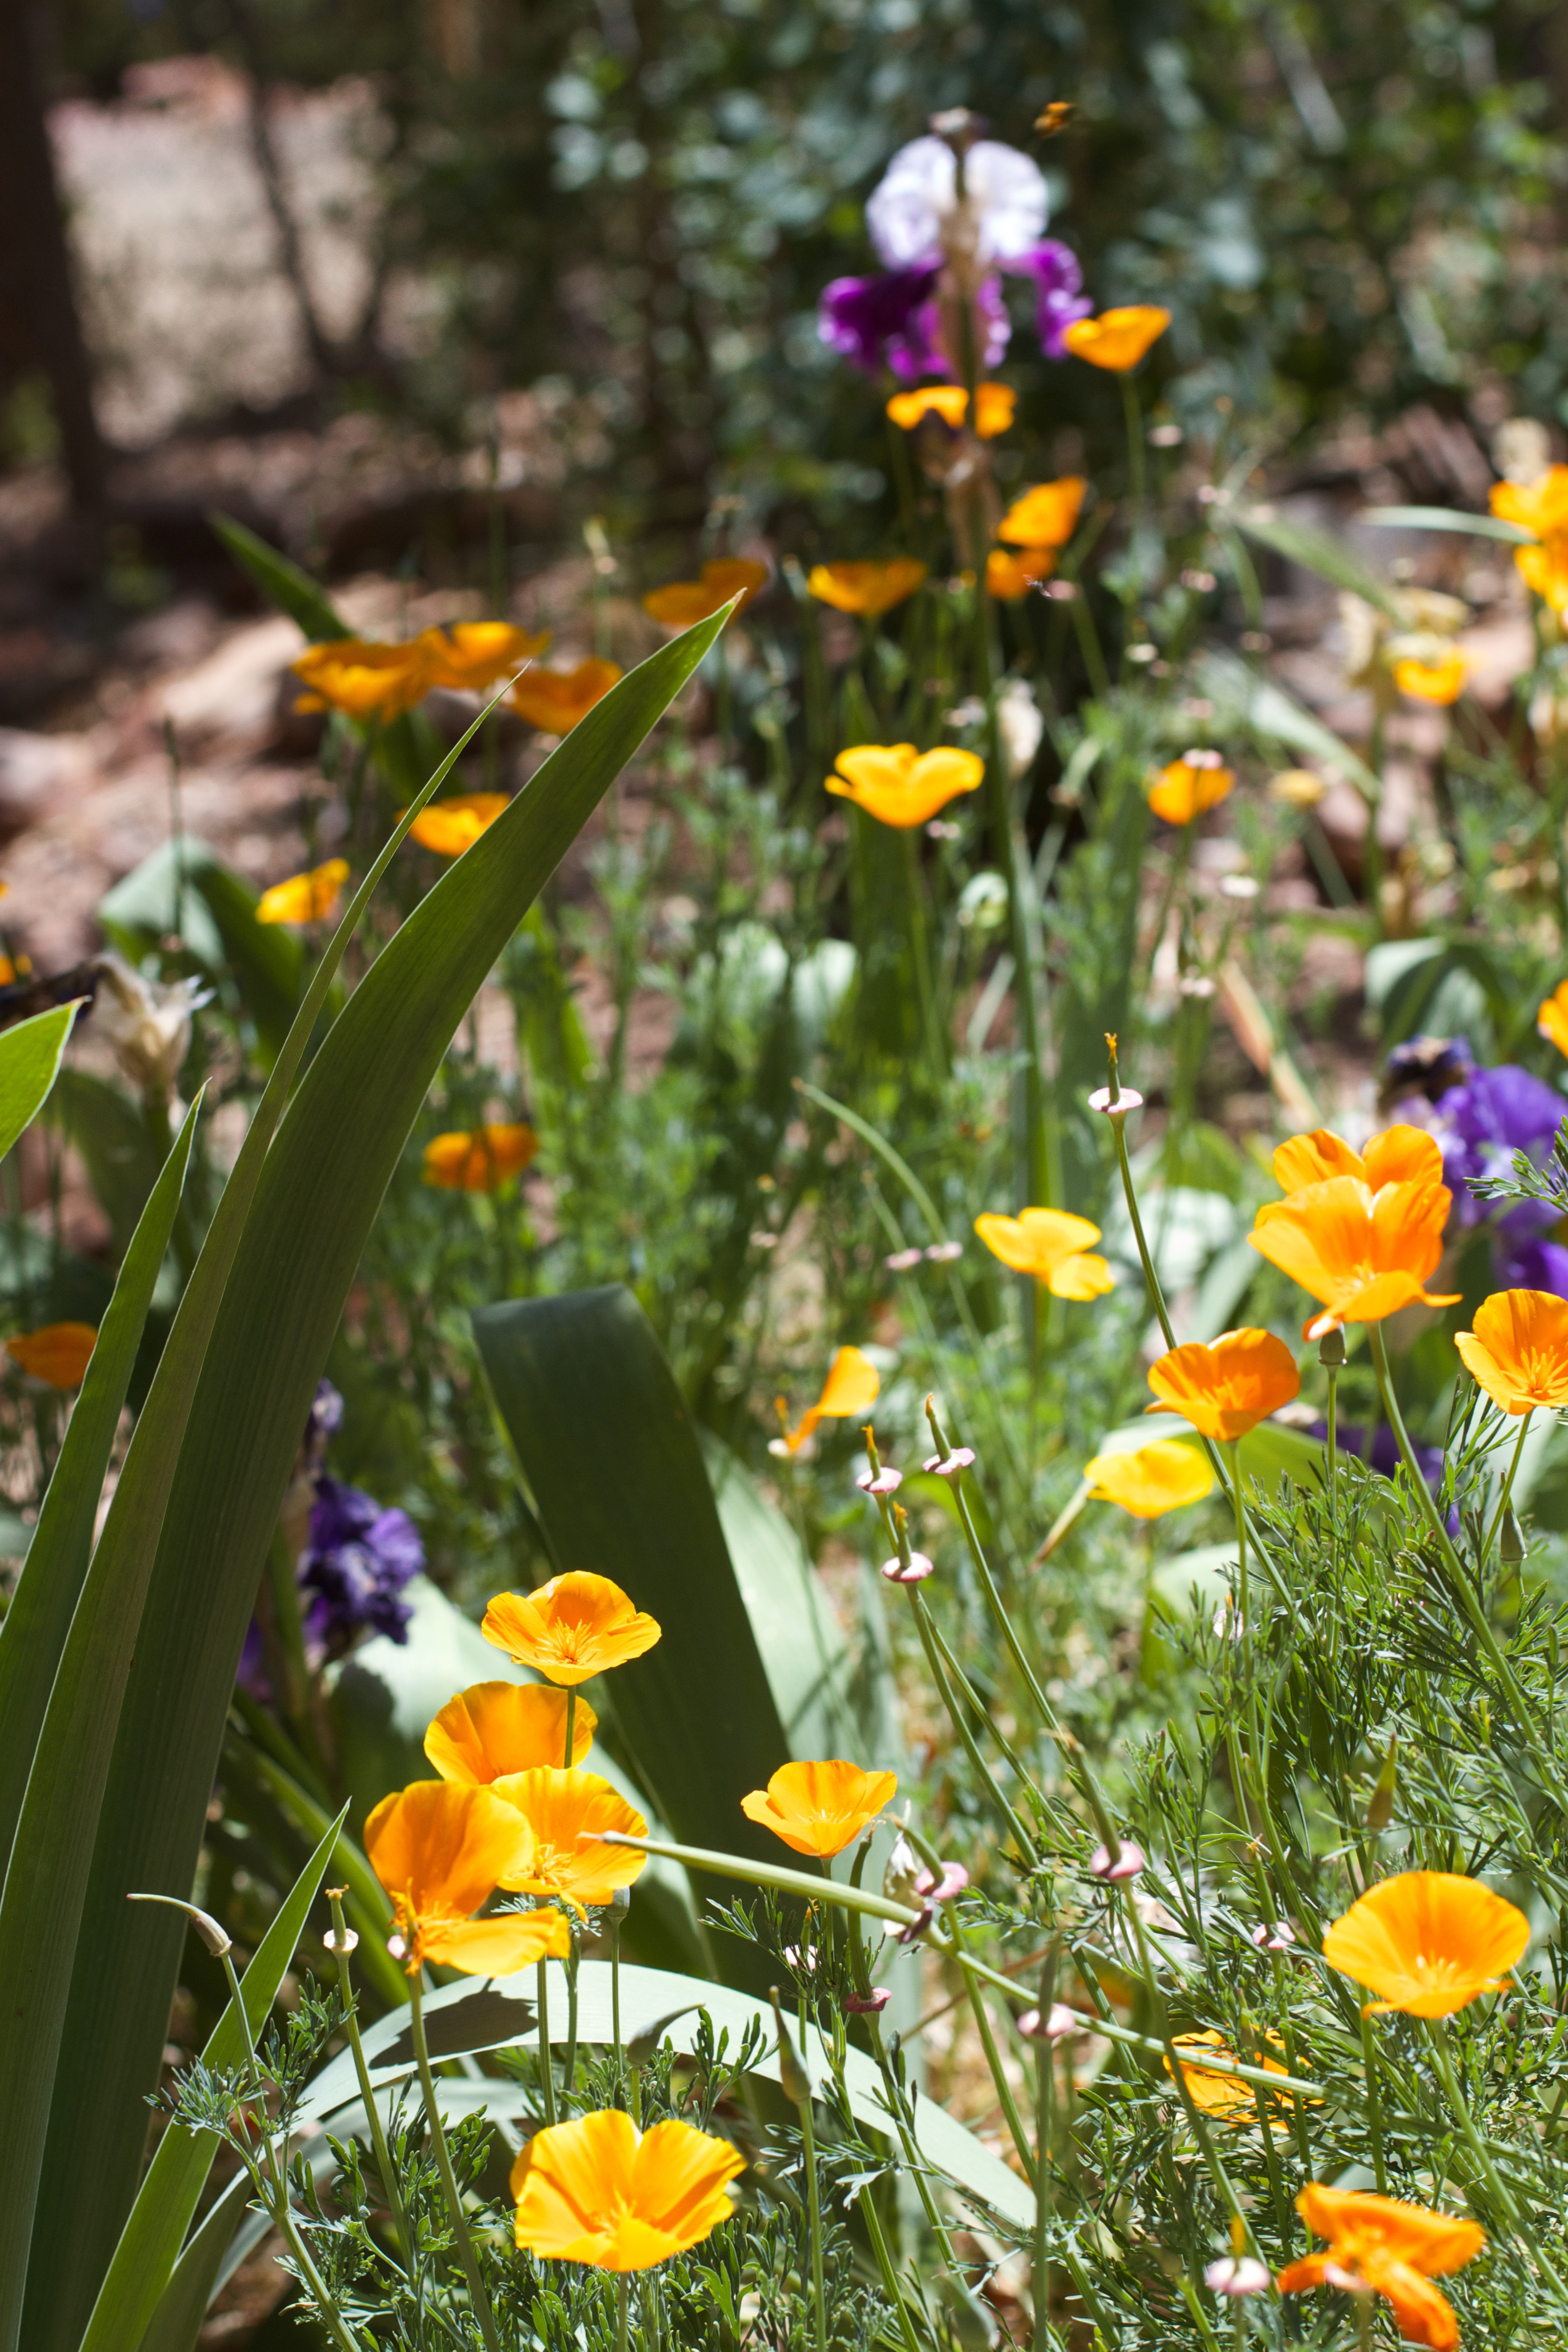
nature, plant, meadow, flower, autumn, botany, yellow, garden, flora, wildflower, flowering plant, land plant